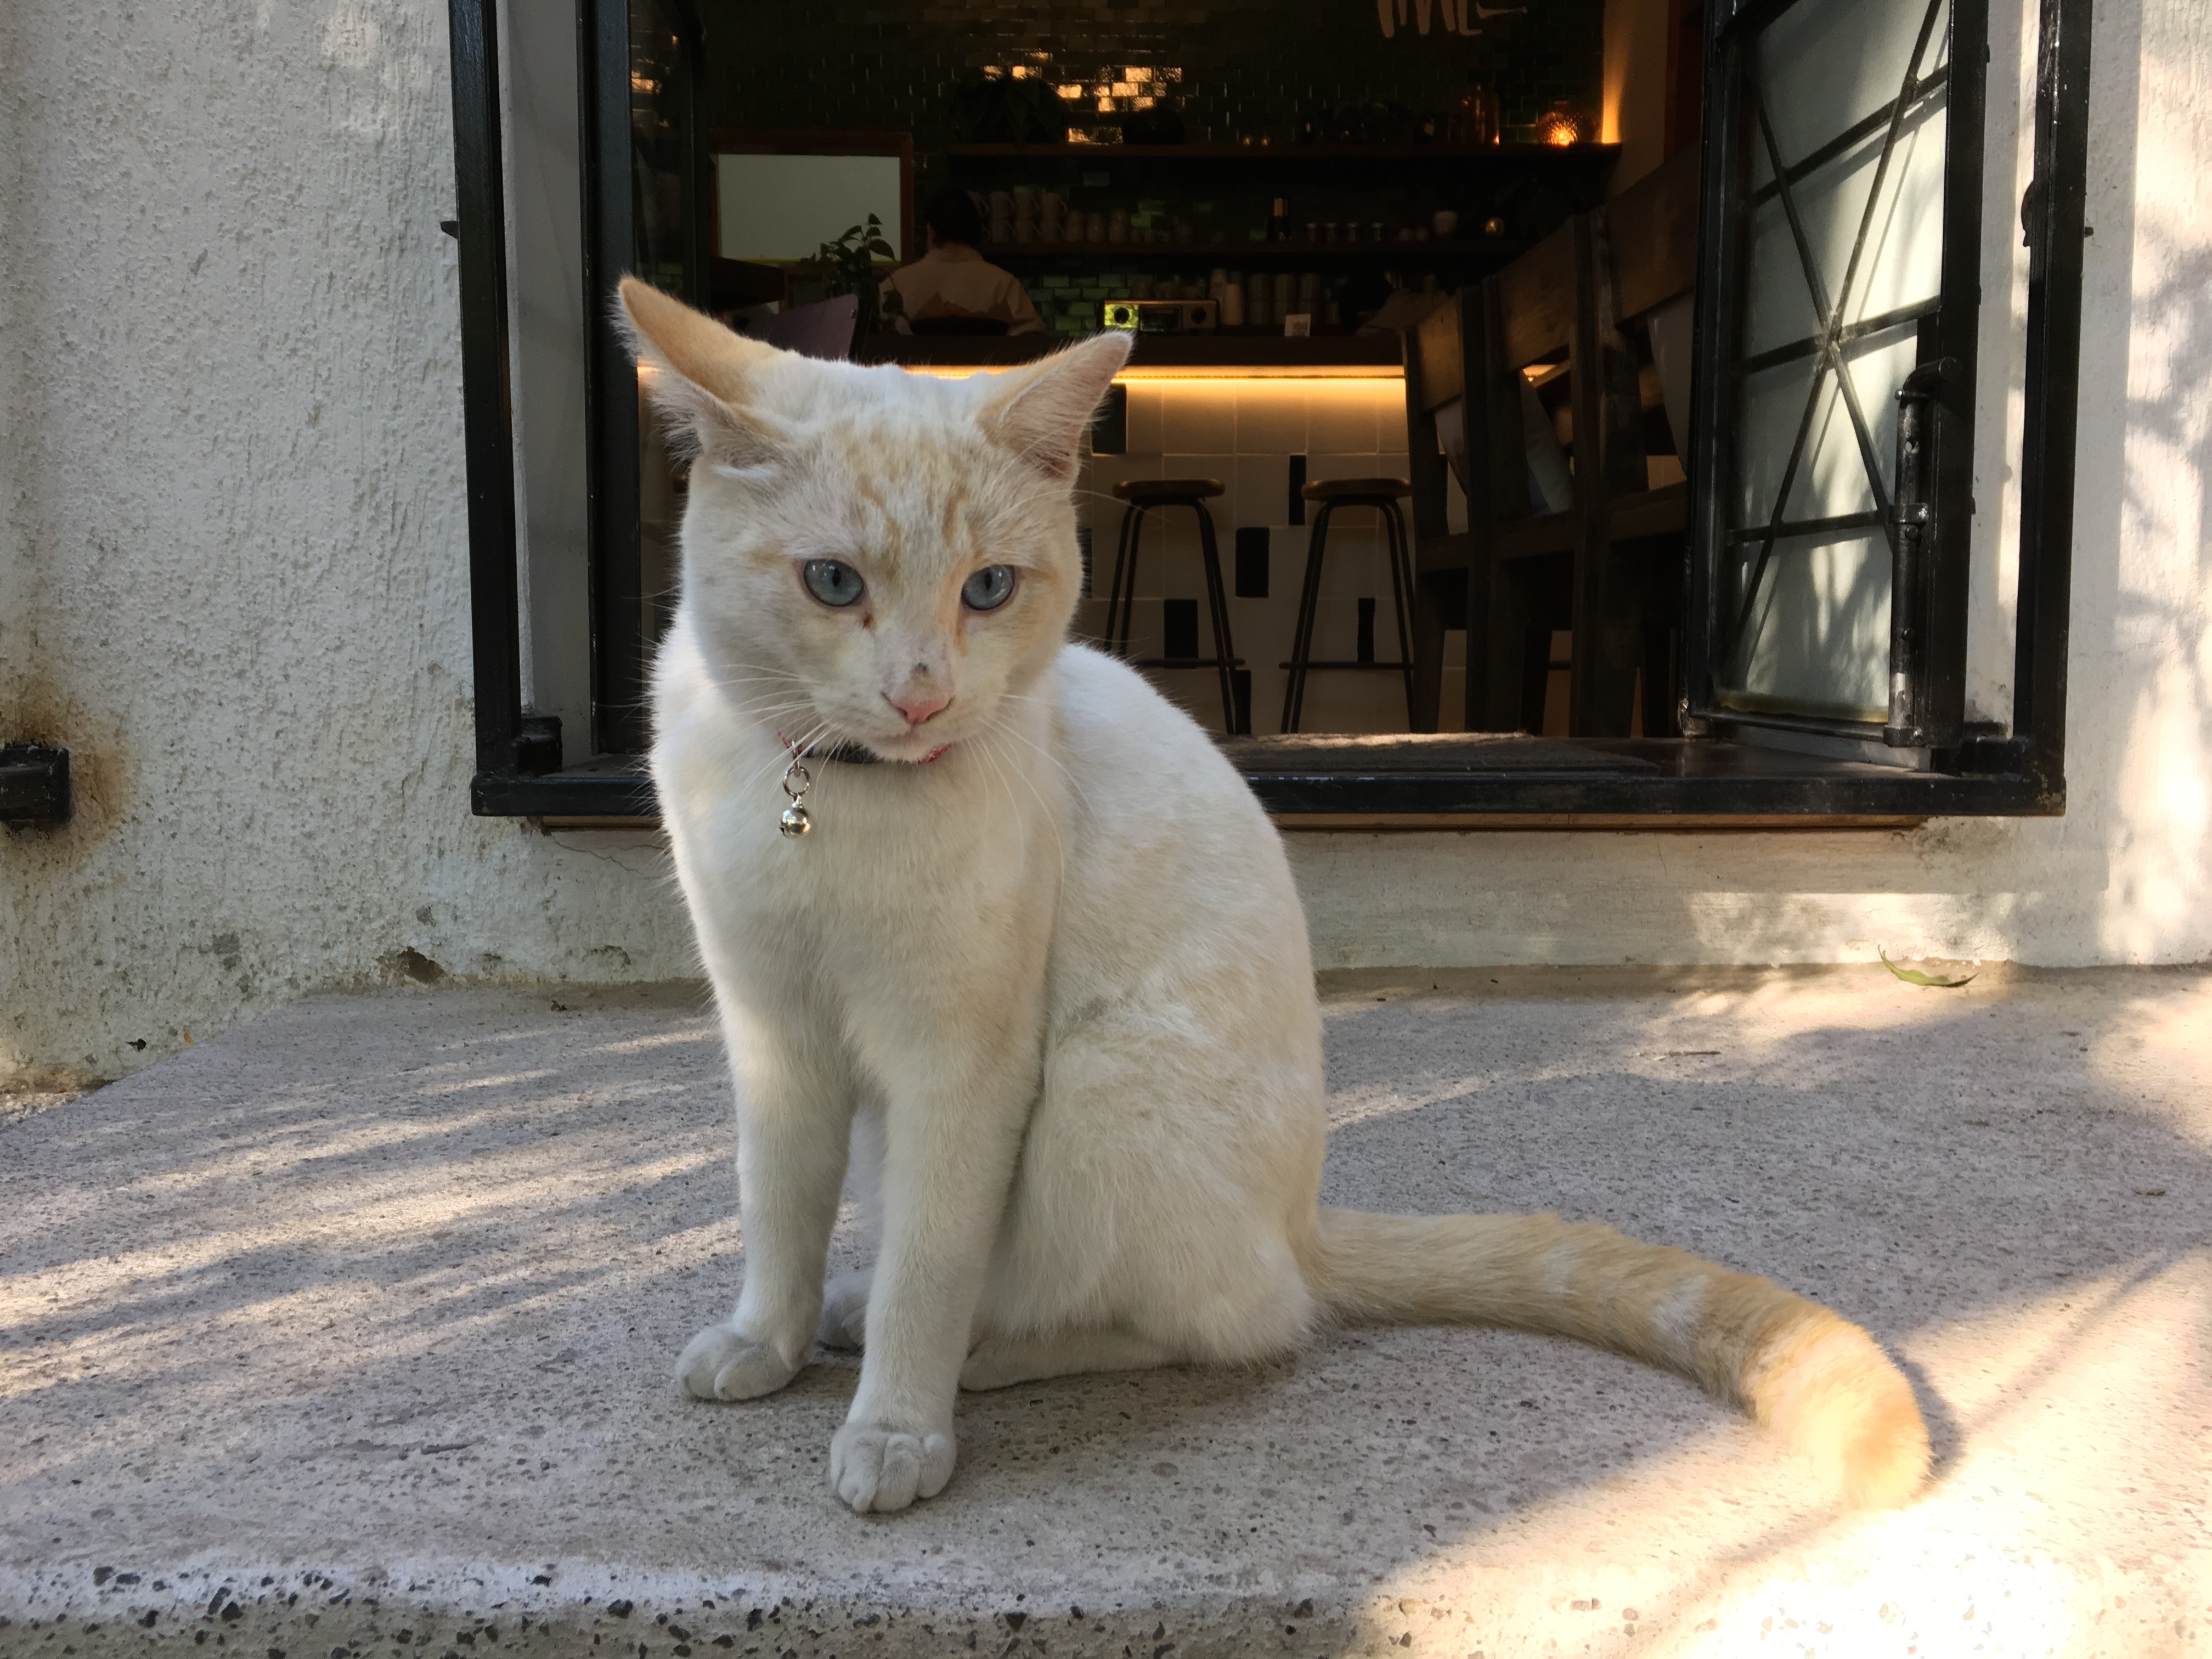
coffee, cat, mammal, whiskers, vertebrate, small to medium sized cats, cat like mammal